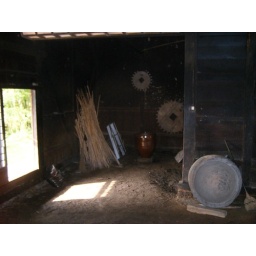
Some photos from Yamaguchi-san's summer house in the mountains outside of Nagano.